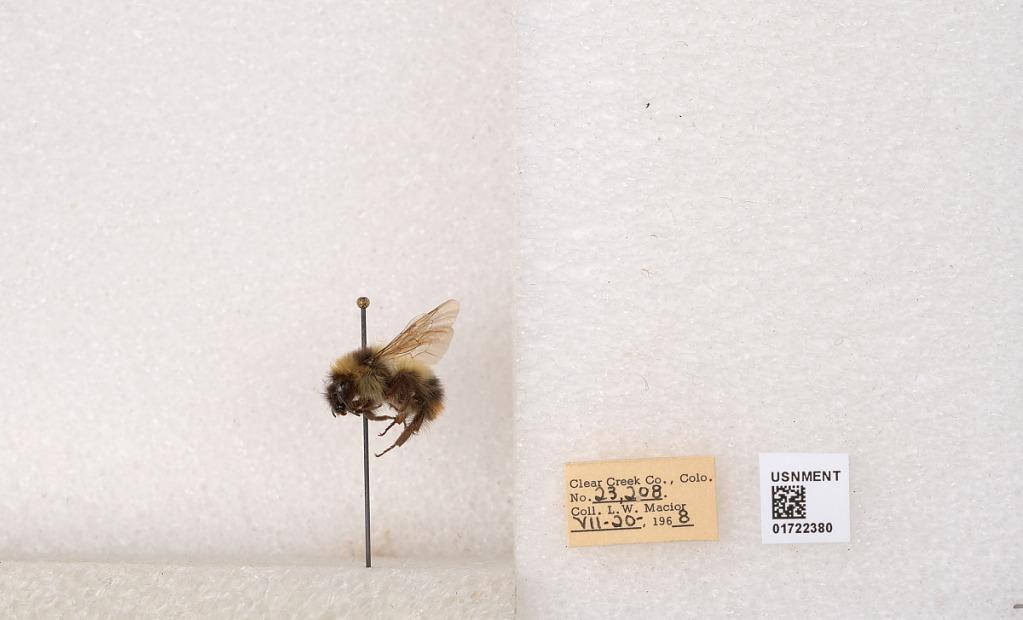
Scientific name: Bombus kirbyellus
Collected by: L. Macior
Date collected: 1968-7-20
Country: United States
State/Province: Colorado
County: Clear Creek
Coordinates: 39.6891, -105.644